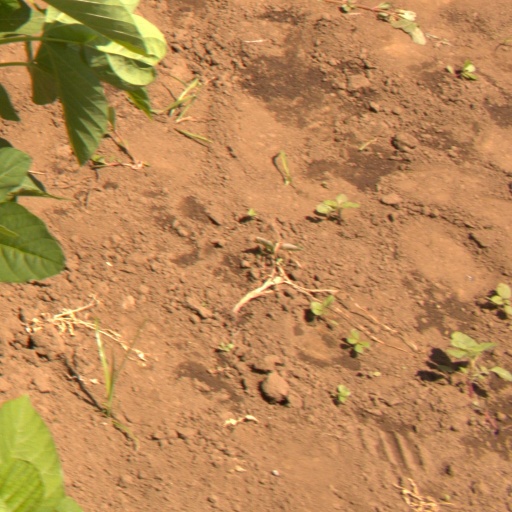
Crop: soybean